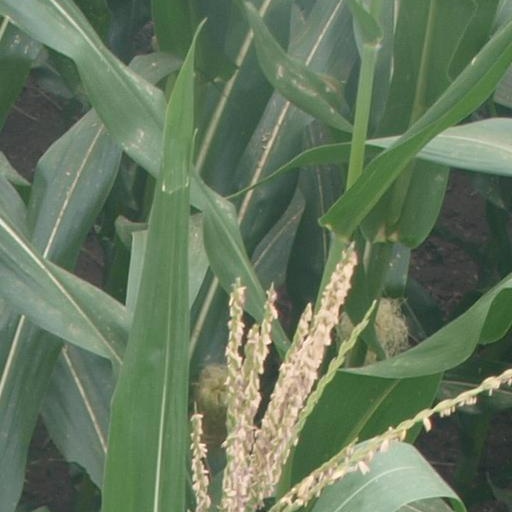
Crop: maize; corn